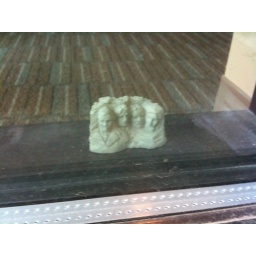
Mini Rushmore in an office window at the UNO librry.